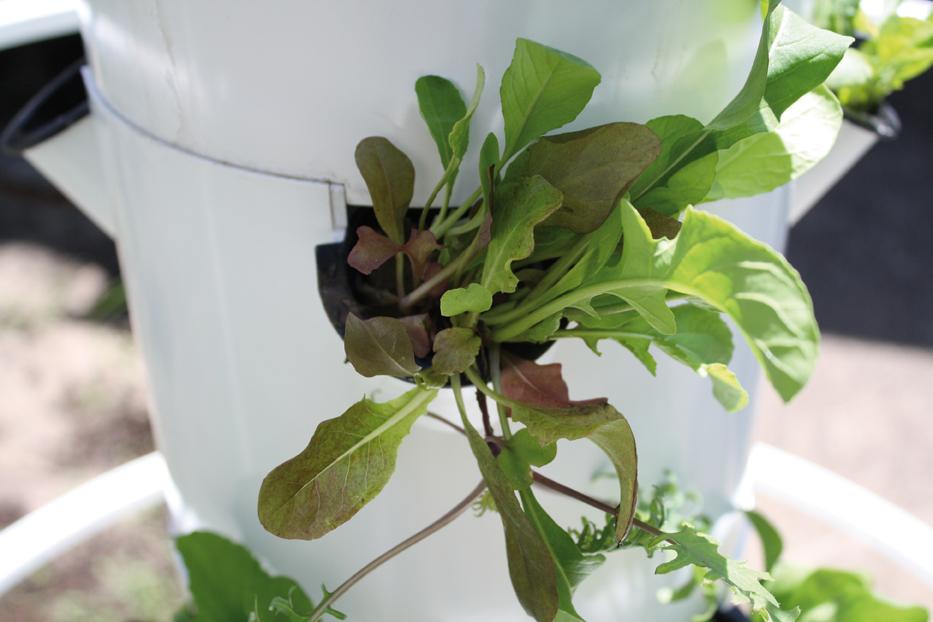
Cha haidroponiki  kinachotumia mfumo wa wima, mimea ya mchicha inakuwa ndani ya bomba jeupe bila udongo, ikipokea virutubisho moja kwa moja kutoka kwa maji. Mfumo huu huokoa nafasi na maji na hufanya kilimo kuwa endelevu na bora kwa mazingira.